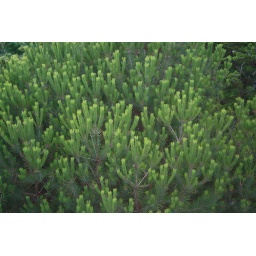
A young pine tree next to our balcony. Taken by my husband Mo.